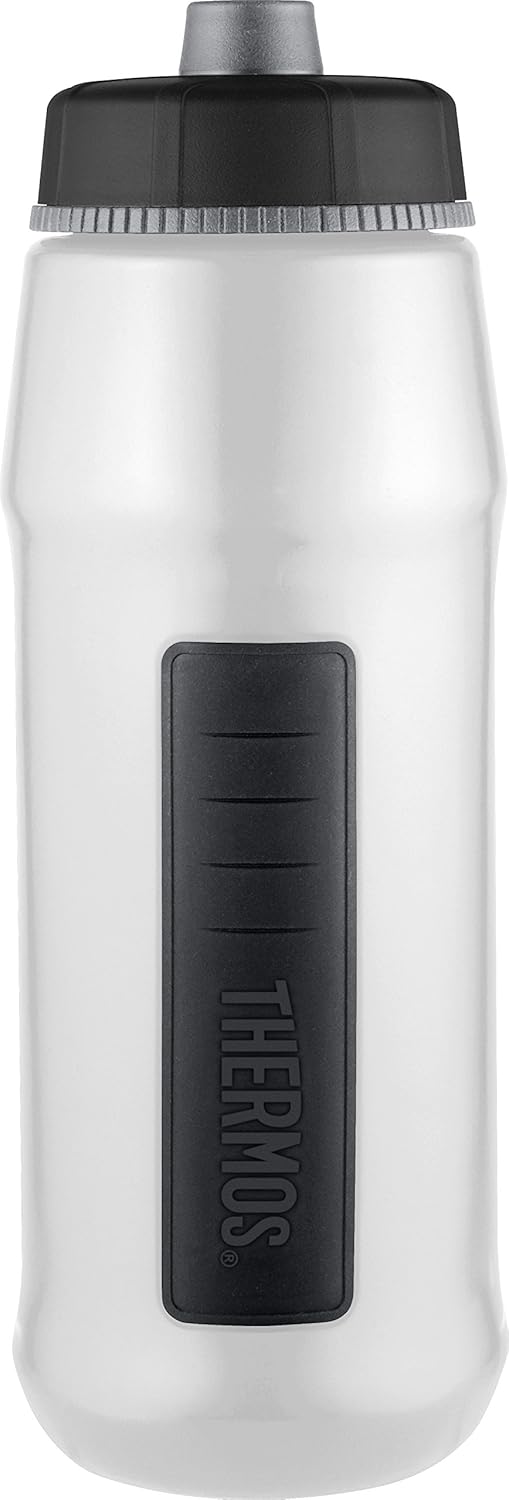
Thermos 24 Ounce Squeezable Hydration Bottle, White
Category: Amazon Home
The squeezable hydration bottle line from THERMOS was built with the active athlete in mind. The bottles carry a sizable 24 ounces and come with a quick shot top for ease of drinking. Ergonomically designed for ease of portability. Dishwasher safe.
Features: Ergonomic design for ultimate portability | Quick shot lid for ease of drinking | Made from BPA-Free squeezable plastic | 24 ounce capacity | Dishwasher safe